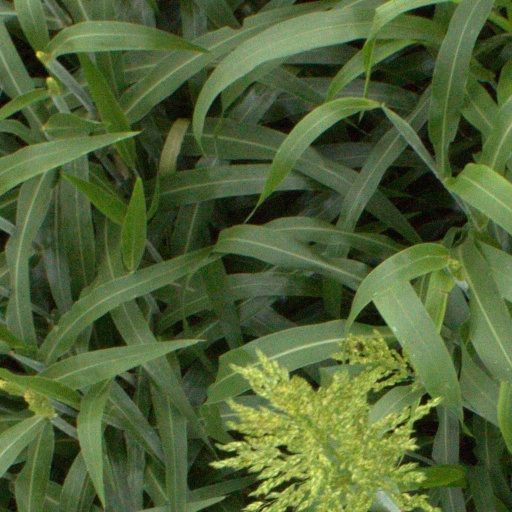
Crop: sorghum